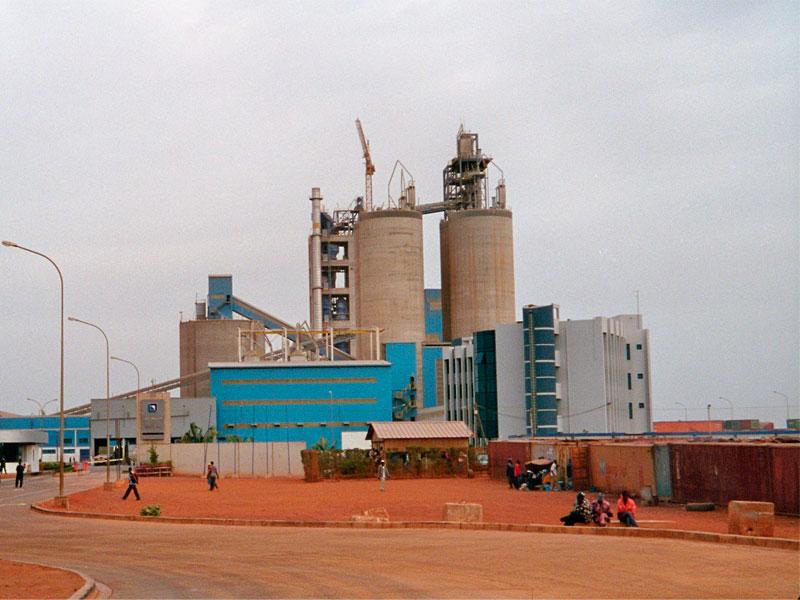
lii de ab  nataal la bob, dey mel ni benn tabax bu mag, bu kawe, moo tiim aw yoon. yoon wi nag am na ay potu làmp, am nit yuy jaabante. mu mel ni da ñuy dem ak a dikk. am na it ñoo xam ni ñu ngi... ñetti nit, ñu toog jàkkaarlook yoon wi